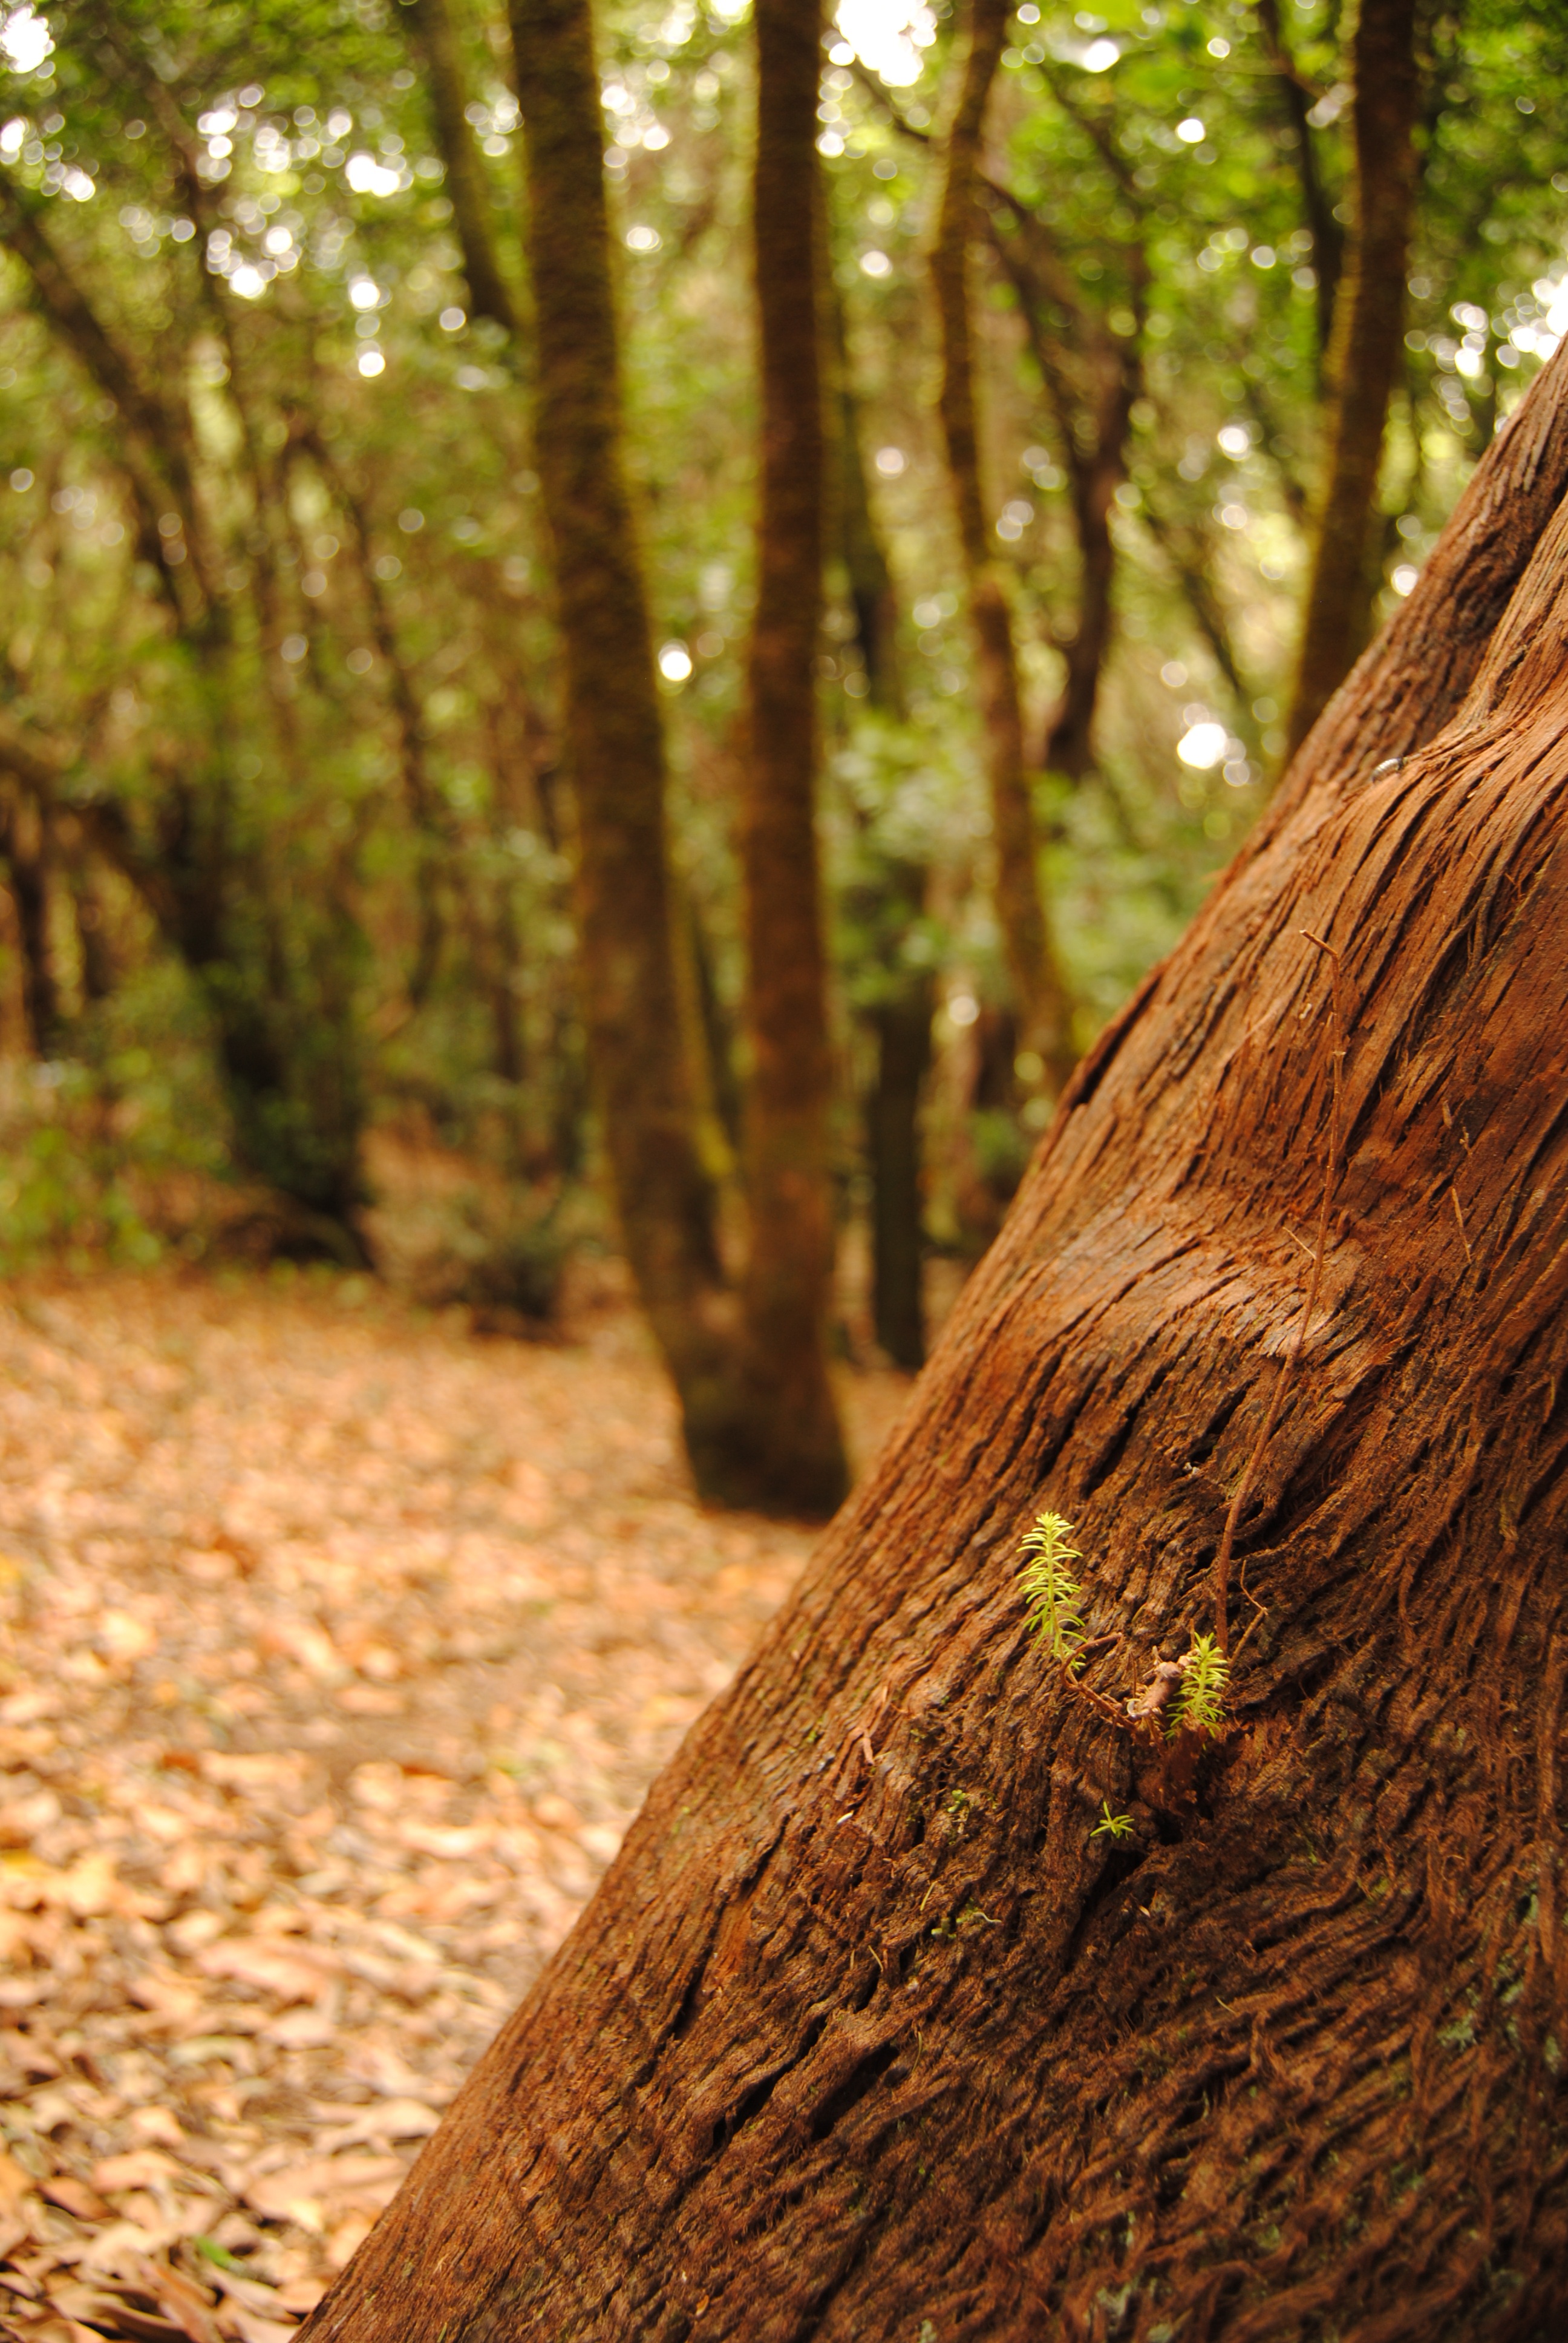
tree, nature, forest, grass, wilderness, branch, plant, wood, trail, sunlight, texture, leaf, trunk, wildlife, green, autumn, soil, season, trees, deciduous, woodland, habitat, ecosystem, natural environment, woody plant